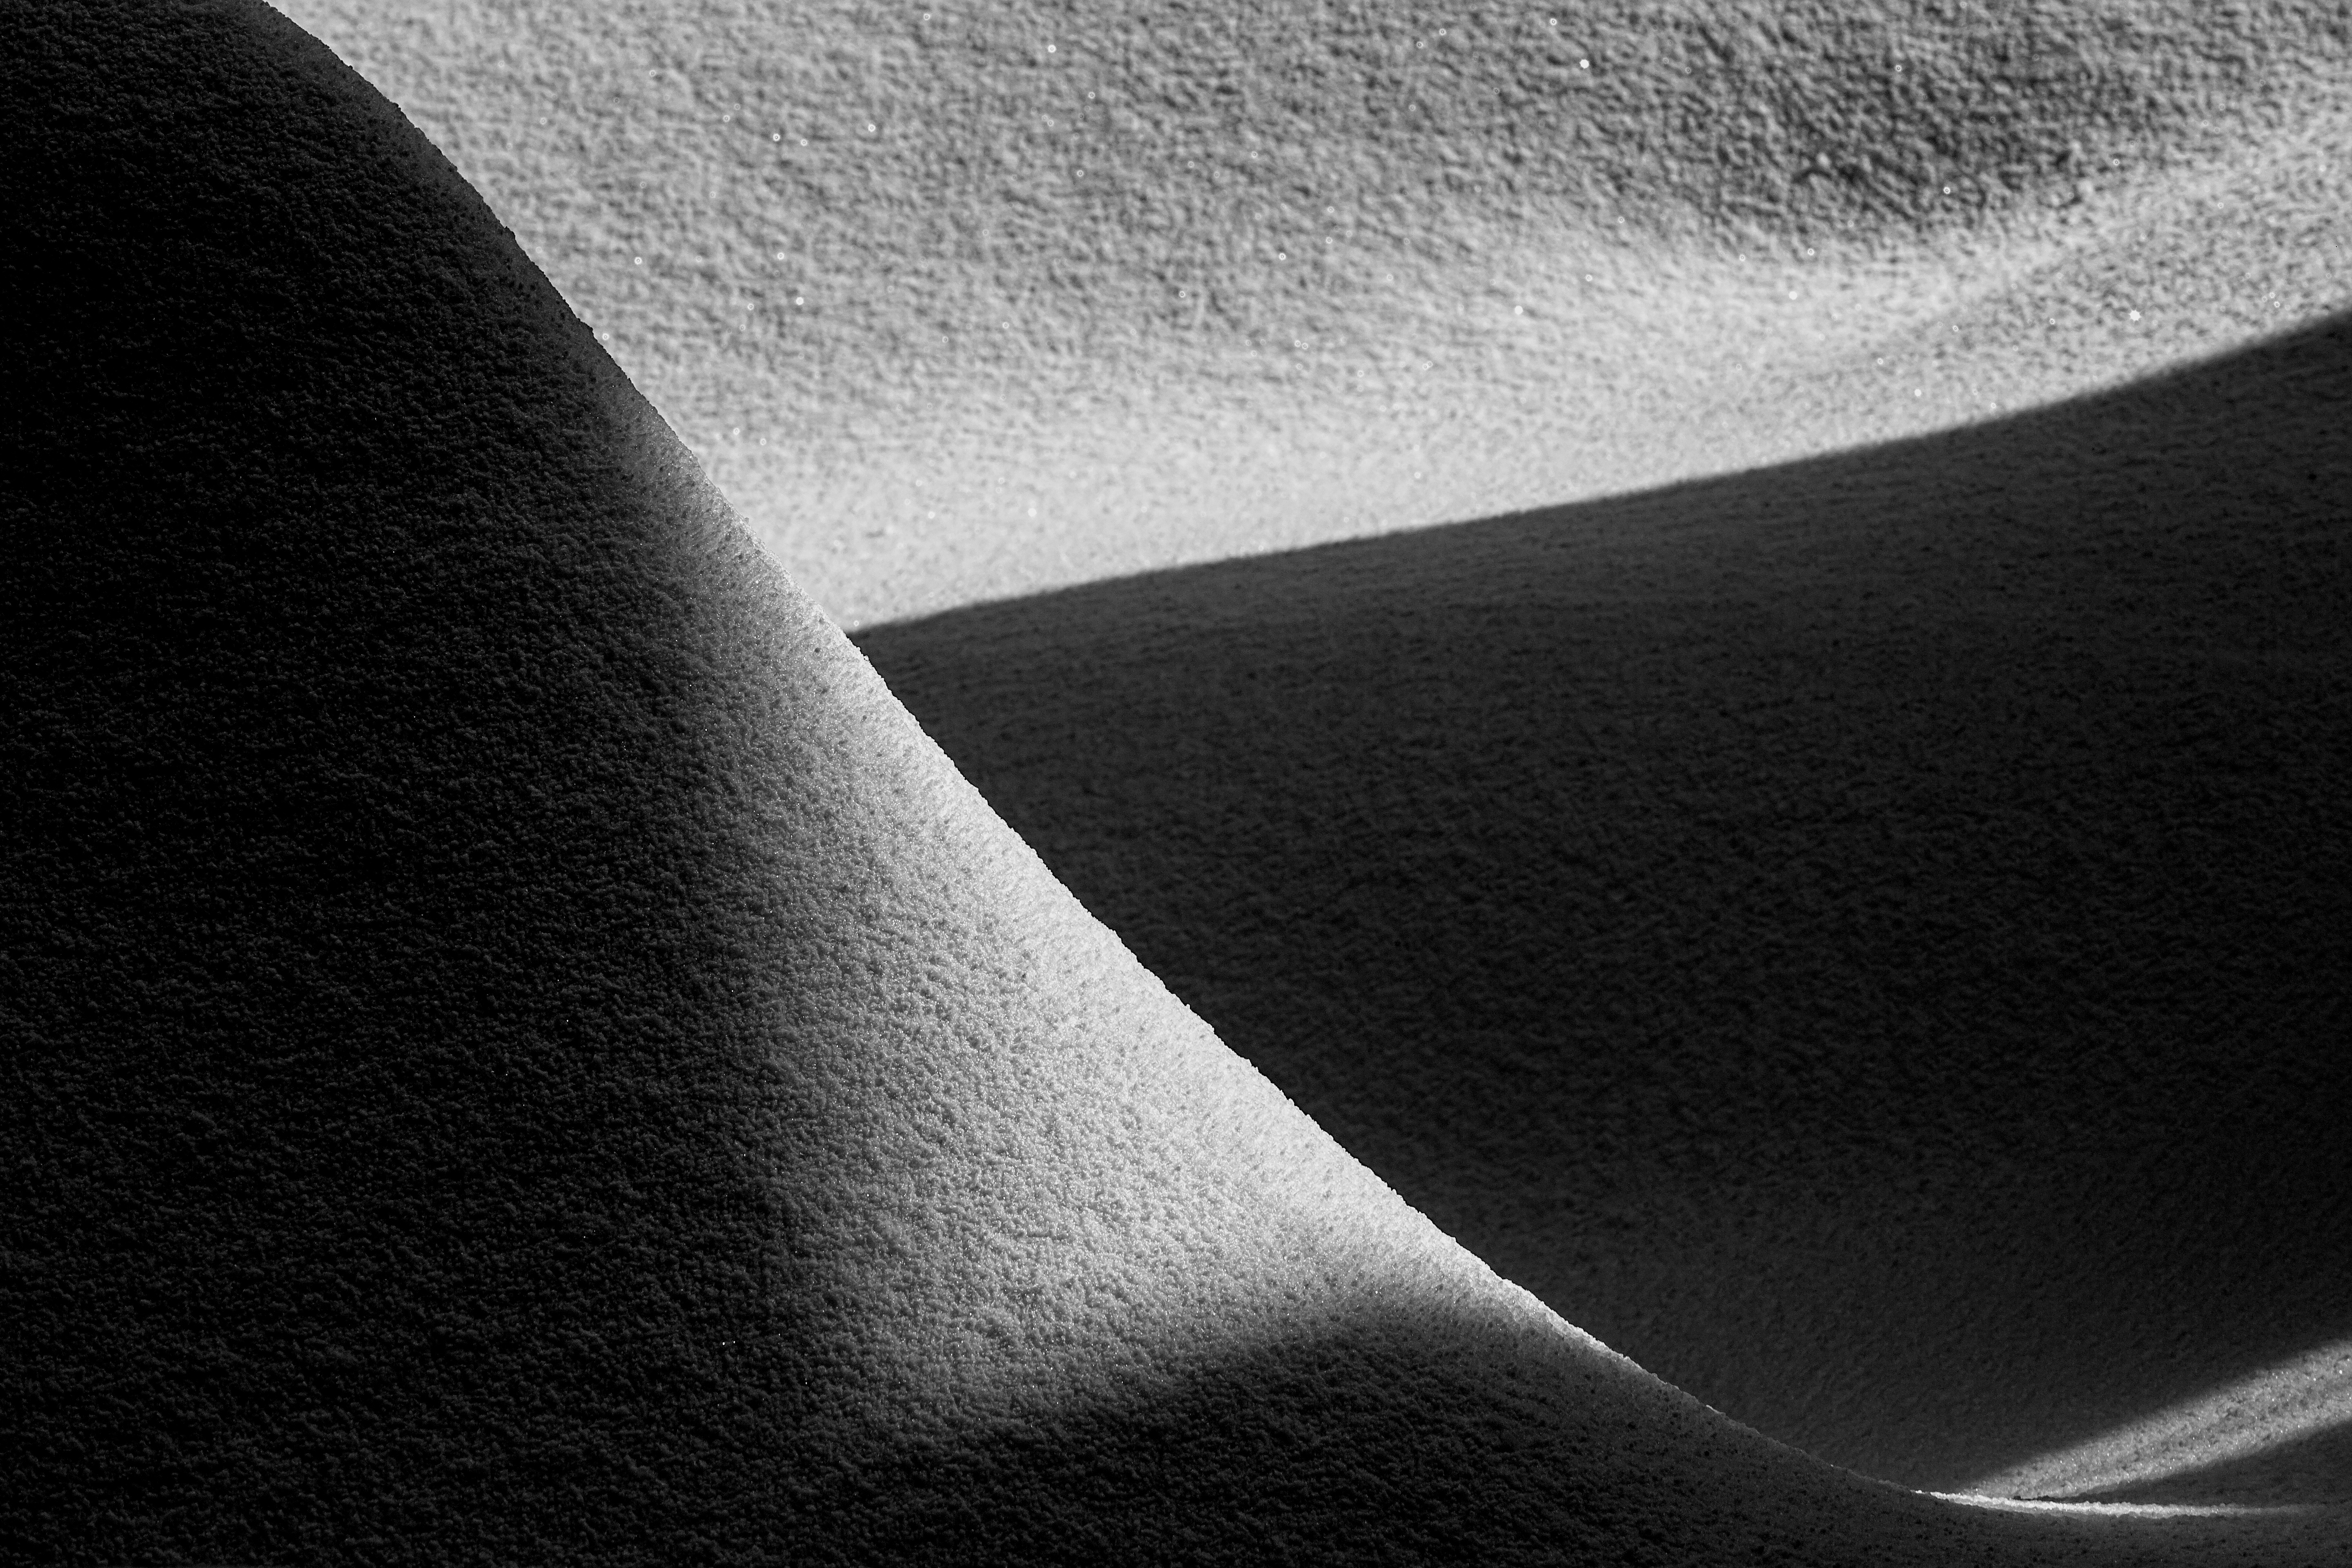
landscape, nature, snow, cold, winter, light, fence, black and white, white, photography, sunlight, wave, atmosphere, line, shadow, darkness, black, monochrome, zen, close up, shape, of course, winter magic, winter sun, light and shadow, macro photography, eiskristalle, crystals, incidence of light, snow crystals, monochrome photography, snow stripes, atmosphere of earth